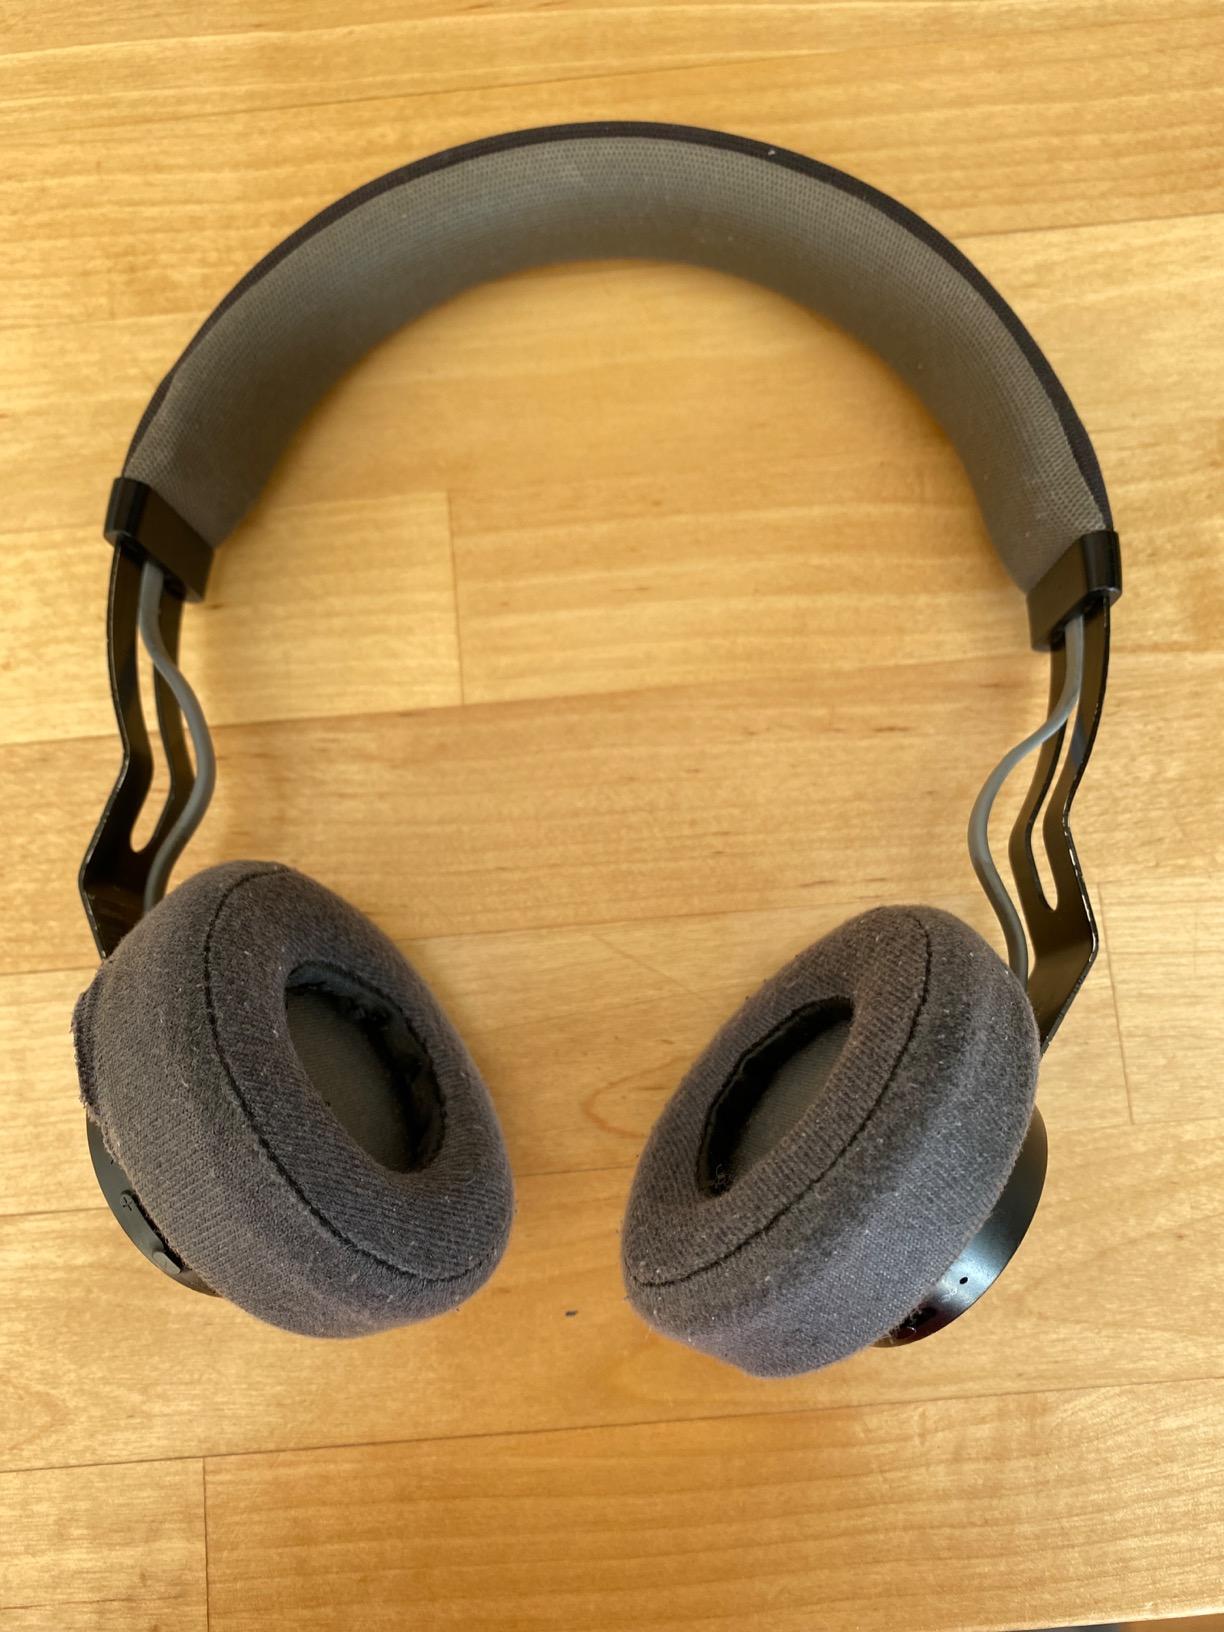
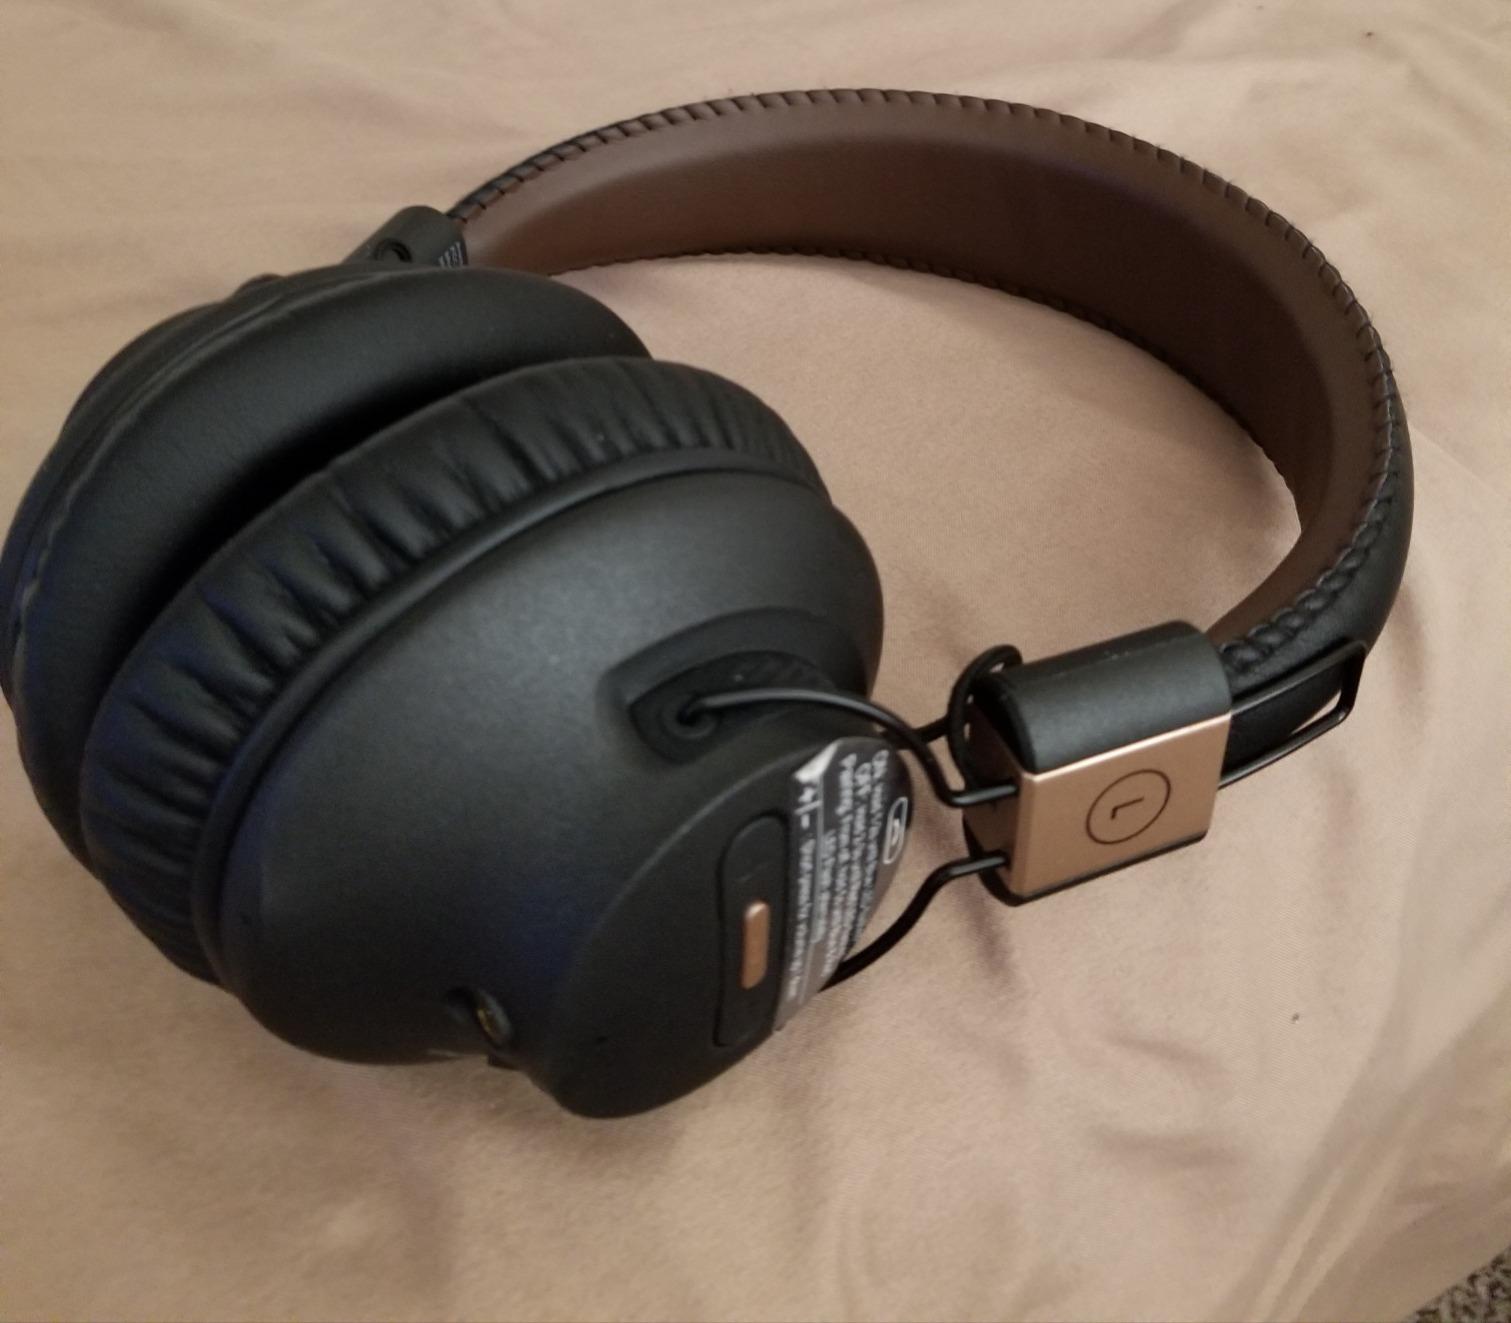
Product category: headphones
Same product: no